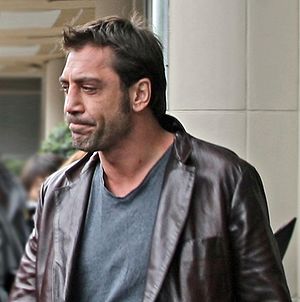
Javier Bardem
Javier Bardem
Javier Ángel Encinas Bardem er en spansk skuespiller, der bl.a. har vundet en Oscar for bedste mandlige birolle, en Golden Globe, en Screen Actors Guild Award, en BAFTA Award og fire Goya Awards. Han er nok bedst kendt for sin rolle i den Oscarvindende film No Country for Old Men og for filmen Vicky Cristina Barcelona. Privat danner han par med skuespilleren Penélope Cruz.